Rob Kearney

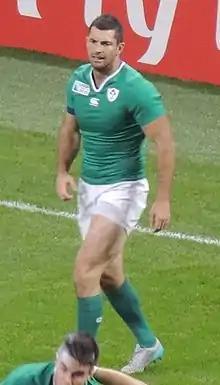
Kearney playing for Ireland during the 2015 Rugby World Cup

Robert Kearney (born 26 March 1986) is an Irish former rugby union player. He spent 15 years playing for Leinster, before having a six-month stint in Australia where he played for Perth based side Western Force. Kearney also played over a decade for the Ireland national rugby union team with whom he earned 95 caps, and went on two British & Irish Lions tours in 2009 and 2013. As a youth Kearney also played rugby union for Clongowes Wood College and Gaelic football for Louth in the All-Ireland Minor Championship.